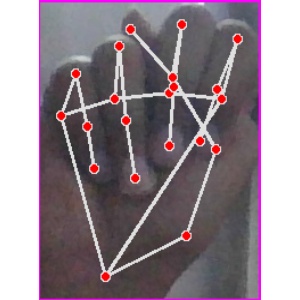
अक्षर: न